A Report on the Party and the Guests

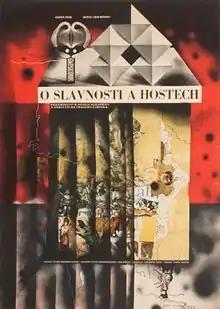
Film poster

A Report on the Party and Guests (also known in English as "The Party and the Guests") is a 1966 Czechoslovakian political satire film directed by Jan Němec. It was banned in Czechoslovakia from 1966 to 1968 for being an allegory of socialist regimes. After a short release during the Prague Spring, it was banned again, this time for twenty years. In 1974, director Jan Němec was forced to leave the country.